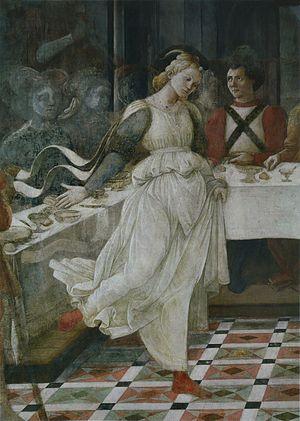
Cette page dresse une liste de personnalités nées au cours de l'année 1433 :